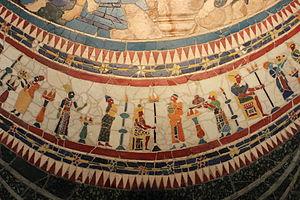
La basilique de Junius Bassus est une basilique civile de Rome, édifiée par Junius Bassus, consul en 331. Il en reste aujourd'hui un riche décor en opus sectile.